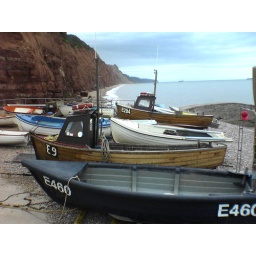
Fishing boats on Sidmouth beach in Devon.